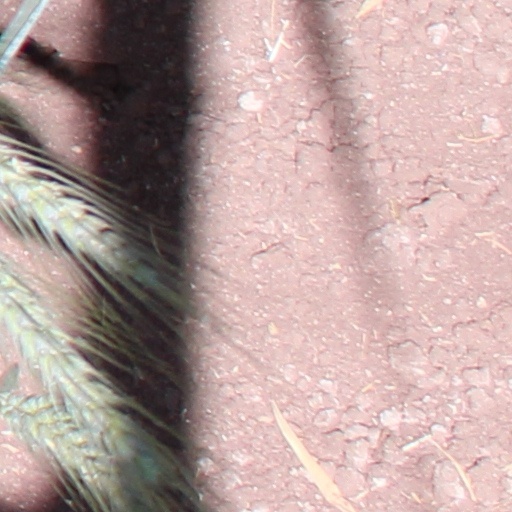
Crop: wheat